Geological history of North America

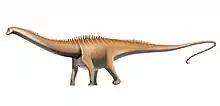

The world's continents were joined as Pangaea throughout all of the Permian. Volcanic activity occurred on the west coast. Seas were present in the southwest and west coast. The seas of Texas were home to massive reefs made of spined brachiopods jumbled together. Seas that had previously covered Kansas, New Mexico and Texas began drying up and left behind salt deposits. The inner portions of the western United States had a hot dry climate. Sand dunes were common throughout the country. The insects of the Permian were common and diverse, but smaller than those of the Pennsylvanian. An example of this bounty were the twenty different orders preserved at a site called Insect Hill near Elmo, Kansas. Massive amphibians were not rare in the southwestern United States but were unable to stray too far from bodies of water. "Seymouria" was a twenty inch long transitional form documenting the origin of reptiles from their amphibian-like forebears from Texas. Reptiles were becoming common during the Permian. Texas was also home to the pelycosaurs "Dimetrodon" and "Edaphosaurus". Late in the Permian therapsids became the dominant large-bodied terrestrial vertebrates. These were the precursors of mammals.